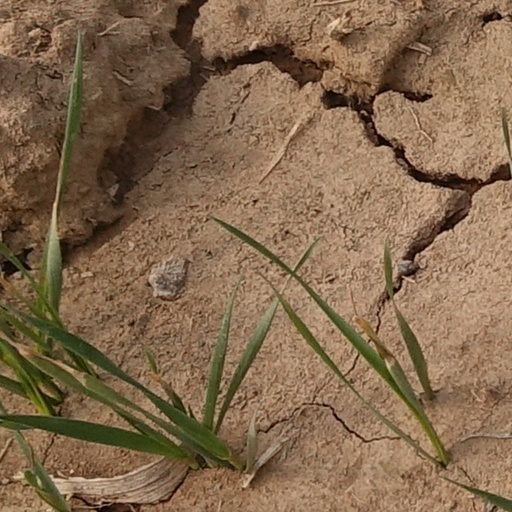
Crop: wheat